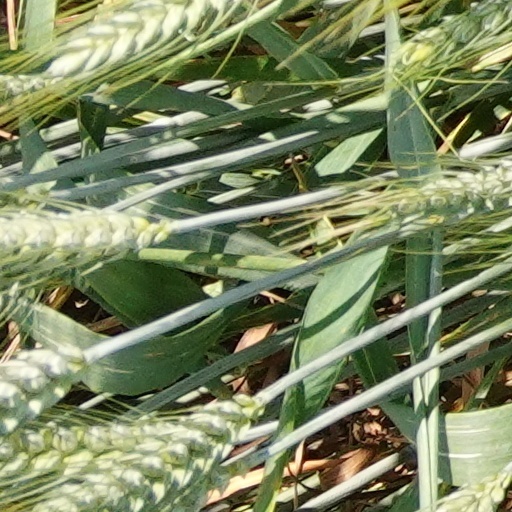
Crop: wheat